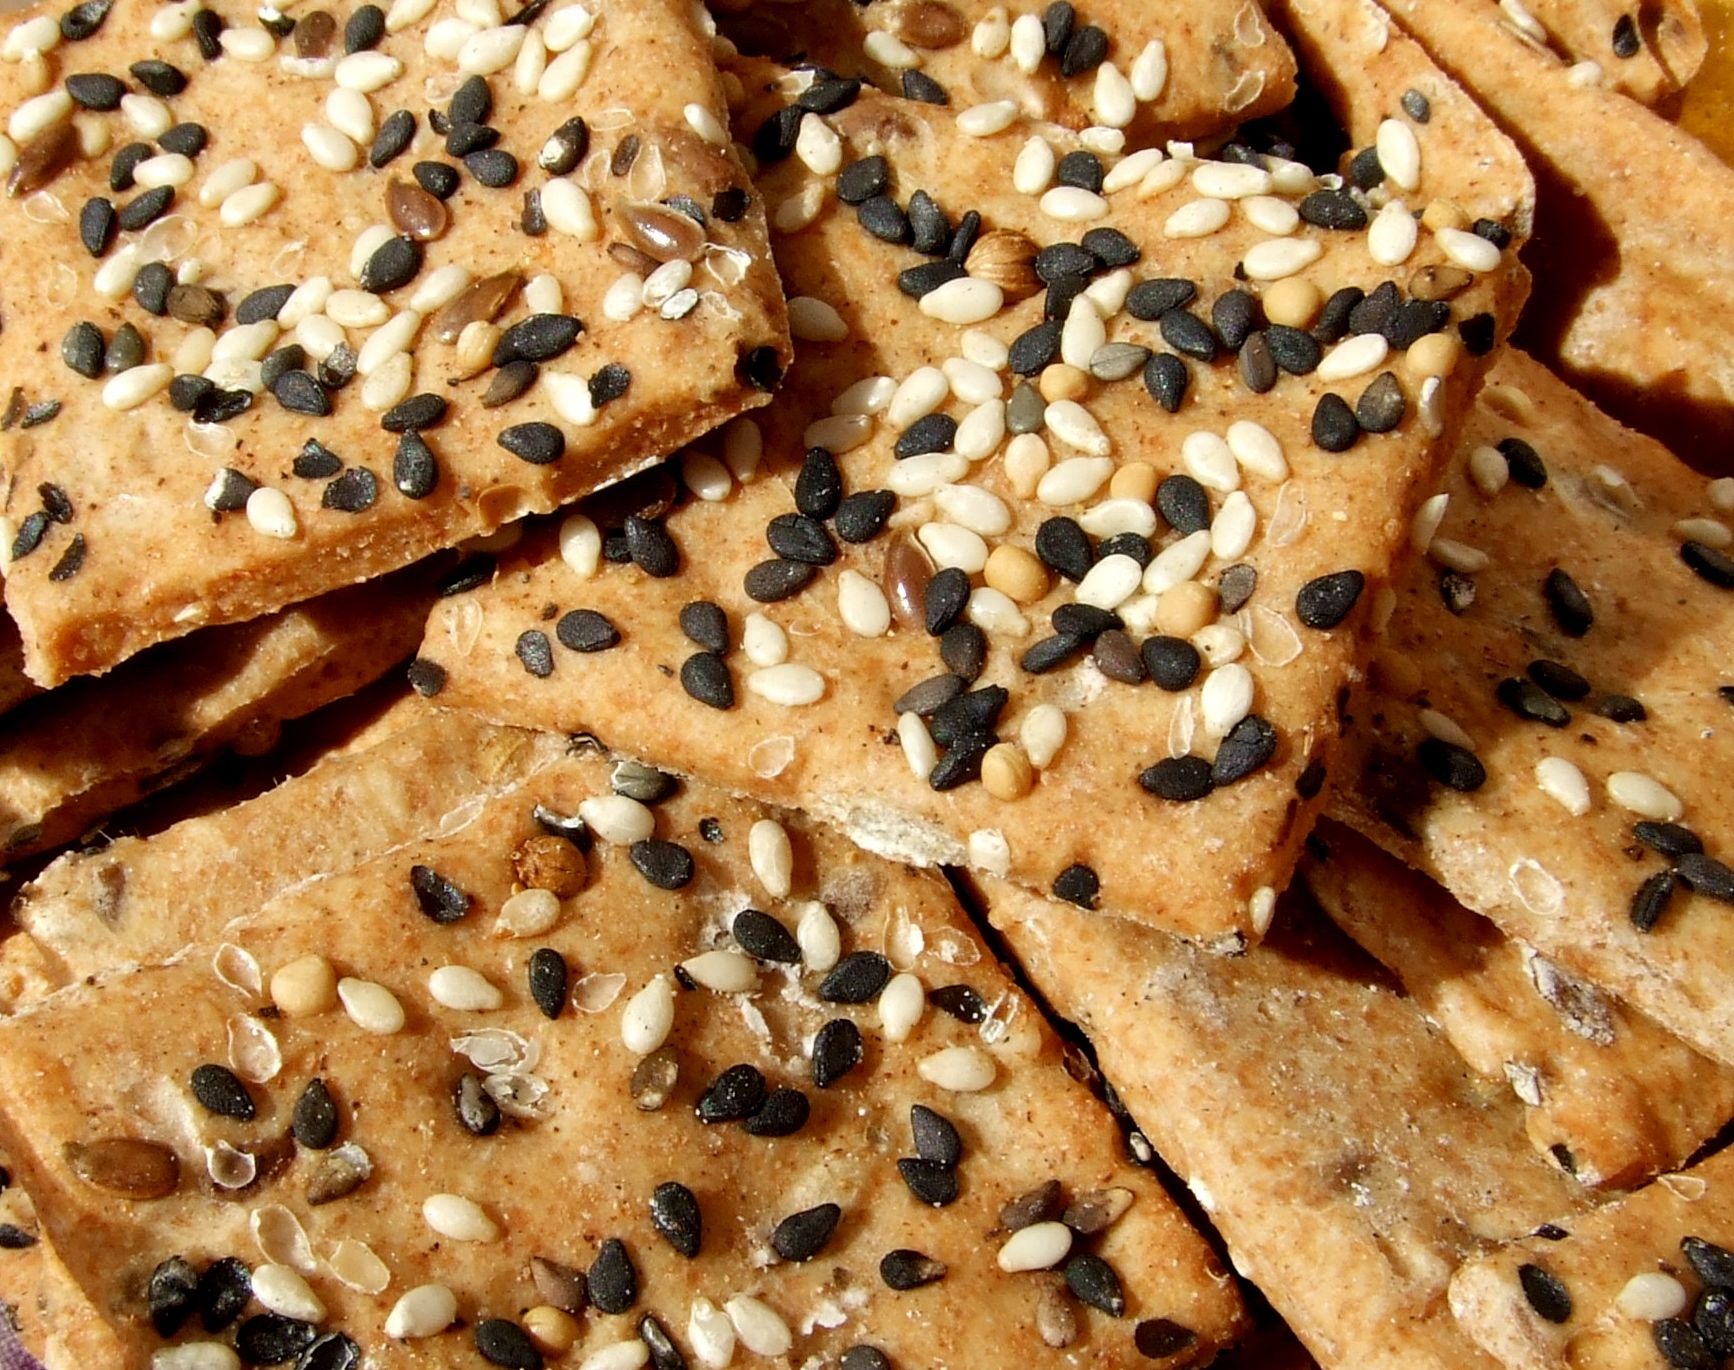
dish, meal, food, produce, breakfast, baking, healthy, cookie, dessert, chocolate chip cookie, chocolate chip, salty, crackers, party, snacks, crunchy, baked goods, grass family, snack food, cookies and crackers, whole grain